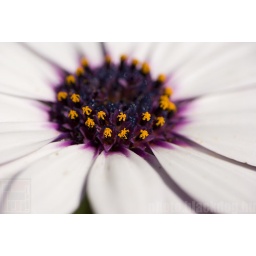
Closeup of a white flower in the garden, unfortunately I don't know it's name.